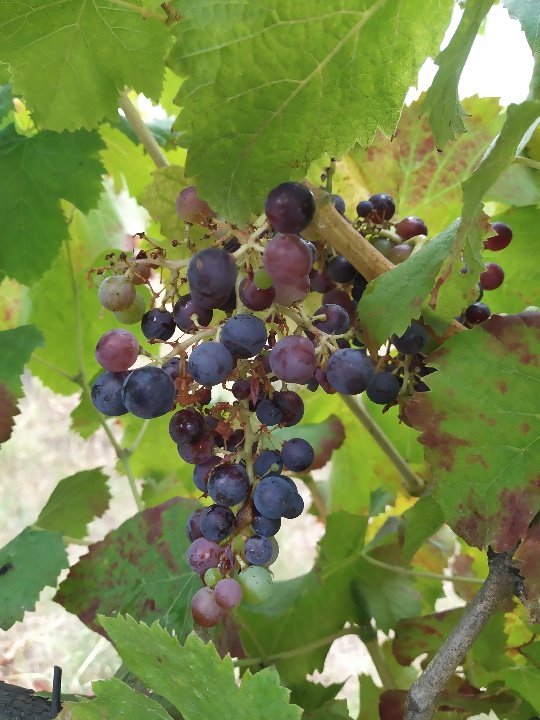
Berries visible: 55
Grape clusters: 1